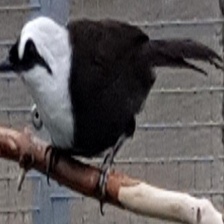
Species: SAMATRAN THRUSH
Scientific name: MYOPHONUS CASTANEUS